The Bandolero

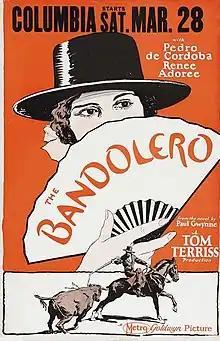

The Bandolero is a lost 1924 American drama film starring Pedro de Cordoba, Gustav von Seyffertitz, and Renée Adorée and directed by Tom Terriss. The screenplay is by Tom Terriss based on a novel by Paul Gwynne.